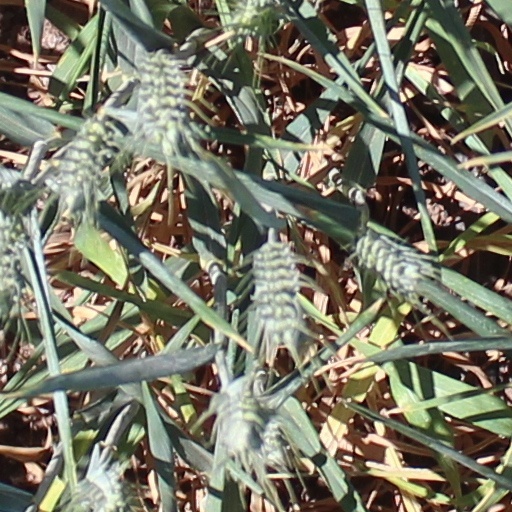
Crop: wheat